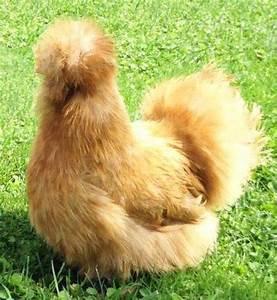
chicken